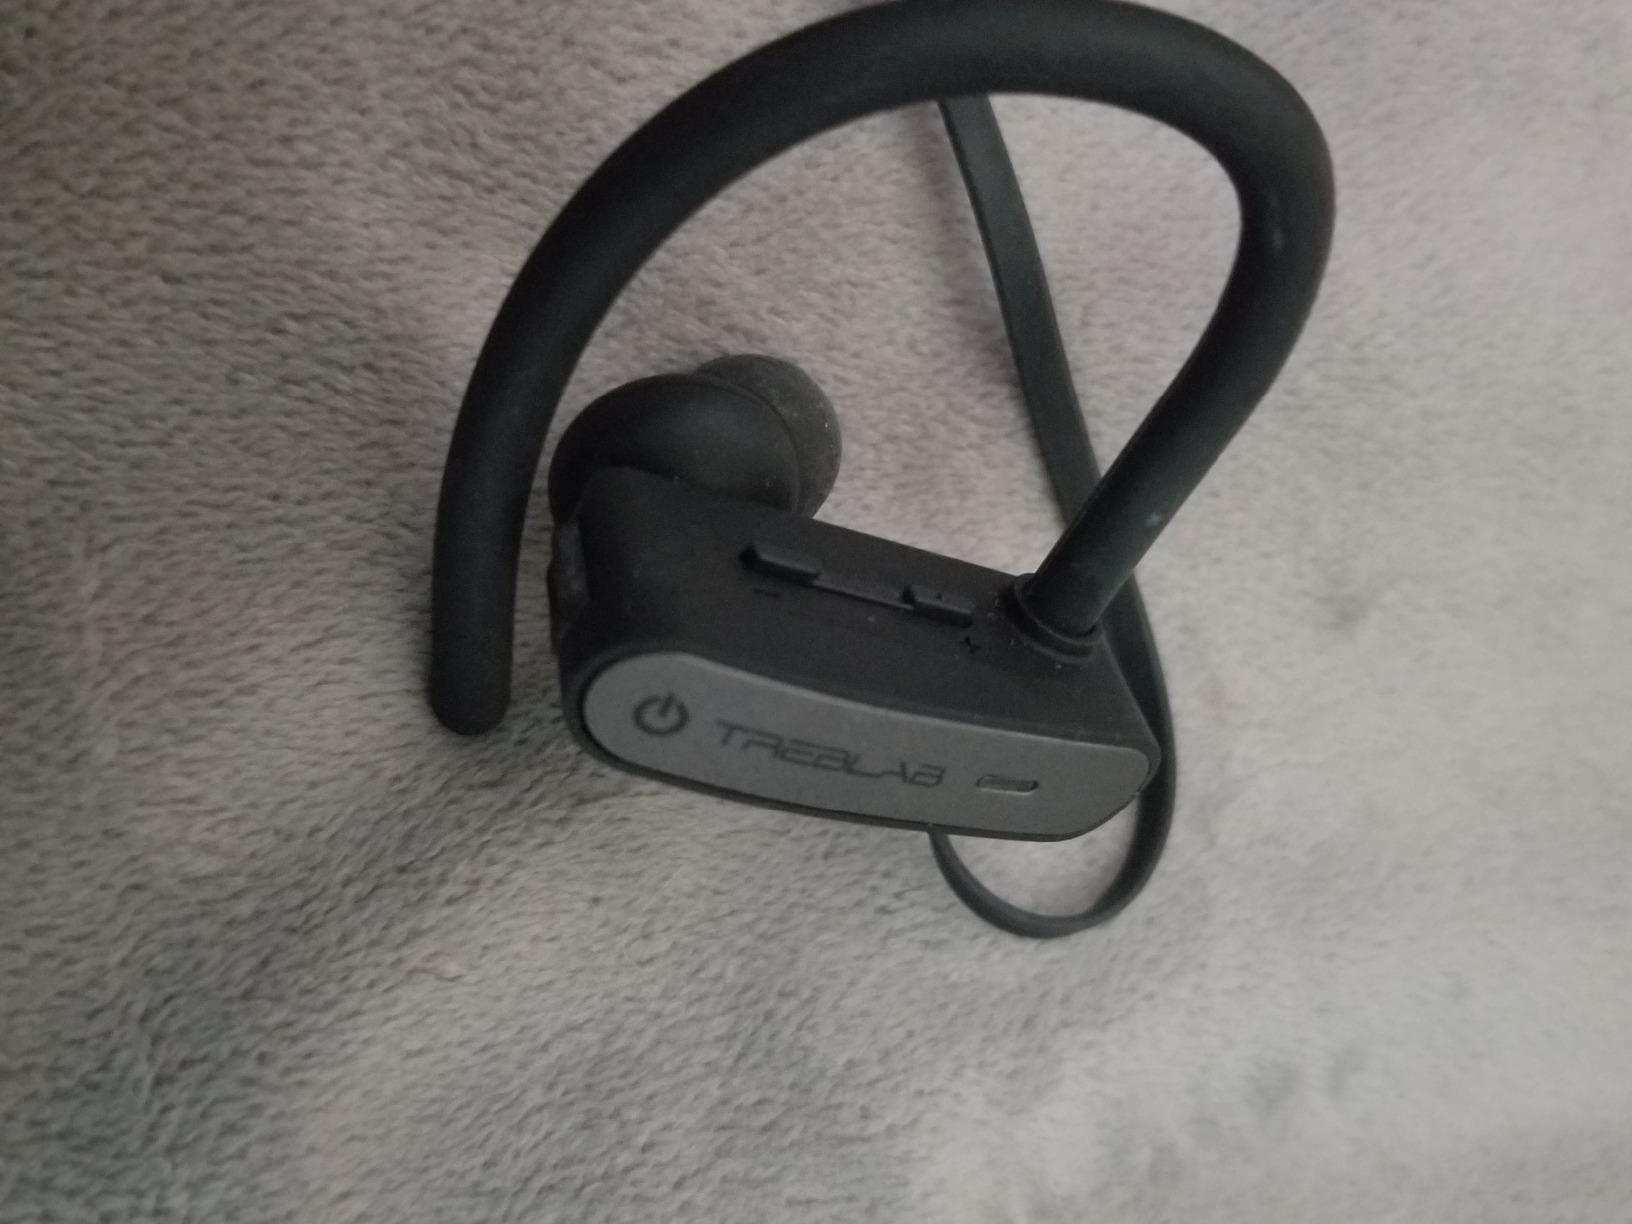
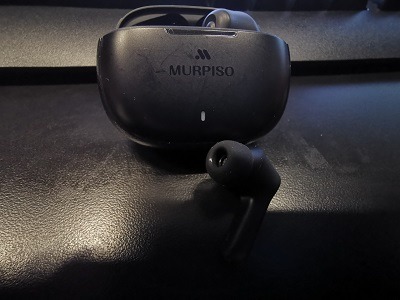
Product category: earbuds
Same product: no